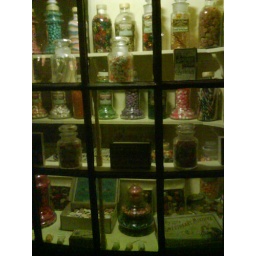
in the castle musuem recreation of a victorian street where i got a sugar mouse :D